Pope Pius II

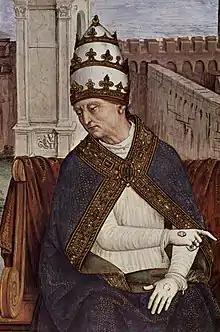
Pope Pius II depicted in a fresco, located in the "Piccolomini library" in Siena, painted by Pinturicchio .

From the first day of his papacy, Pius' greatest priority was freeing Europe from the threat of the Turks, through a great crusade. He had also been preparing a bull, which in the event he never published, outlining his plans for a reform of the Roman Curia.